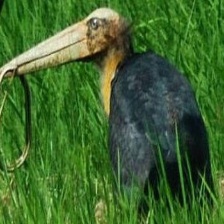
Species: LESSER ADJUTANT
Scientific name: LEPTOPTILOS JAVANICUS
ImageNet parent category: white_stork